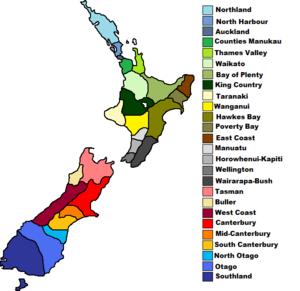
Le Super 15, compétition de rugby à XV à laquelle participent des équipes argentine, japonaise, néo-zélandaises, australiennes et sud-africaines, est basée sur un système de franchises représentant de grandes régions des quatre pays participants. Cet article détaille l'équivalence géographique des franchises du Super 15.
Jonah Lomu, né le 12 mai 1975 à Auckland ou Pukekohe selon les sources, mort le 18 novembre 2015 à Auckland, est un joueur de rugby à XV néo-zélandais. Il joue au poste d'ailier. Comme Tana Umaga, il commence par le rugby à XIII, puis il intègre l'équipe de Nouvelle-Zélande, les All Blacks en 1994 devenant le plus jeune joueur de l'histoire à endosser le maillot à la fougère argentée.
Le championnat des provinces néo-zélandaises de rugby à XV, dénommé Mitre 10 Cup depuis 2016, est la principale compétition nationale de rugby à XV néo-zélandaise.
"Le rugby à XV est le sport le plus populaire de Nouvelle-Zélande, il attire principalement les meilleurs sportifs ""blancs"" du pays et aussi ceux des îles voisines de l'Océanie.